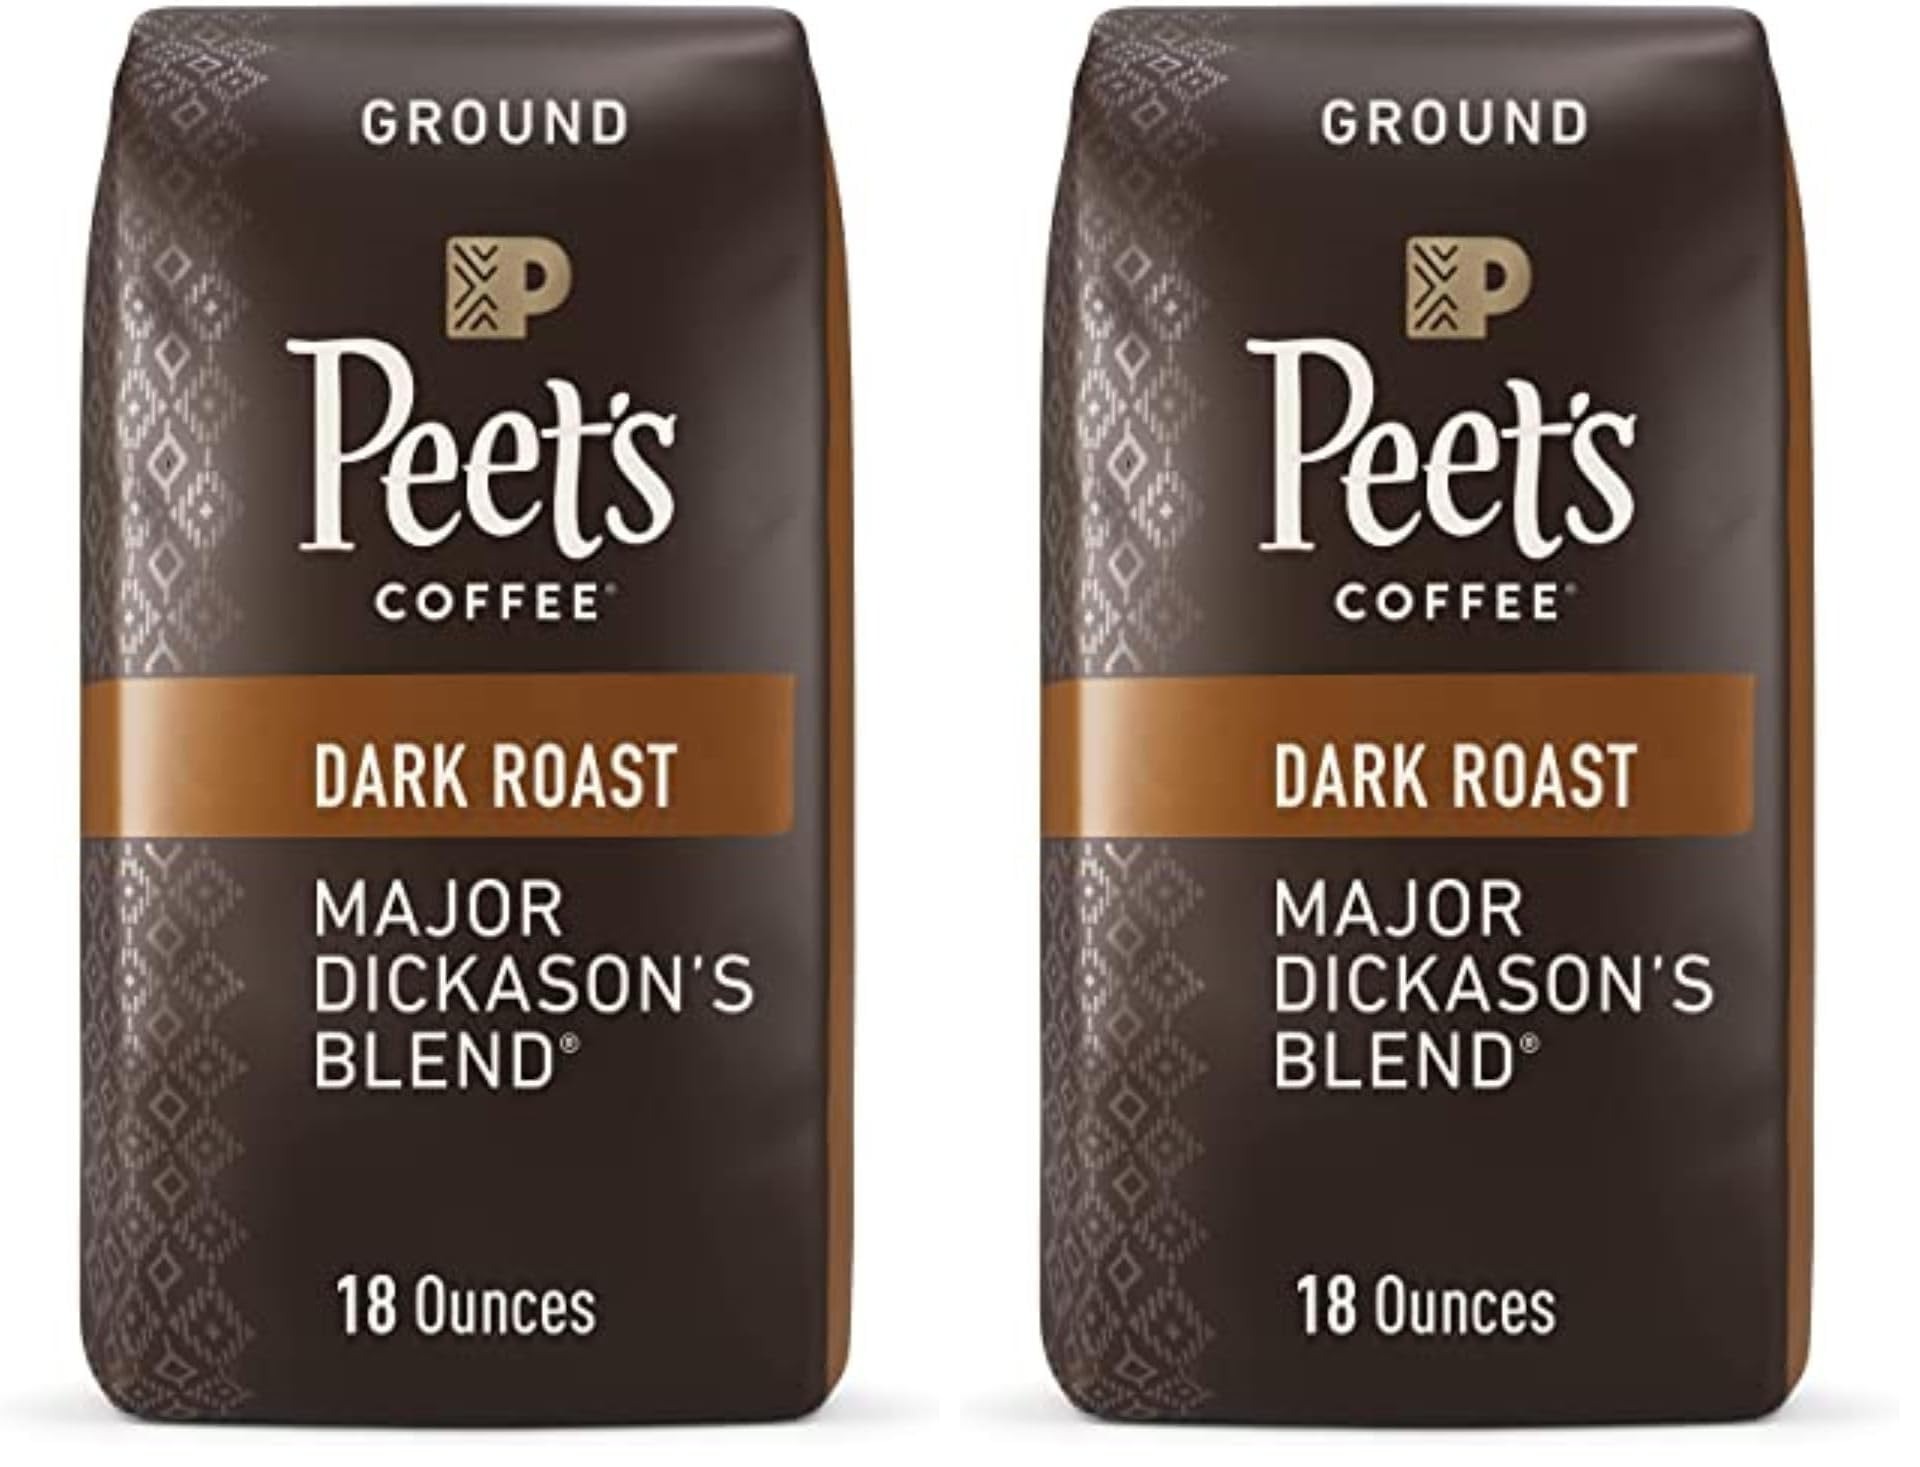
Item Name: Peet's Coffee, Dark Roast Ground Coffee - Major Dickason's Blend 36 Ounces (2 Bags of 18 Ounces)
Bullet Point 1: Contains two (2) 18 Ounce Bags of Peet's Major Dickason's Blend Ground 100% Arabica Coffee
Bullet Point 2: Flavor and Roast: Dark Roast. Flavorful, robust, full-bodied. Developed by Mr. Peet and his most discerning customer, Major Dickason’s Blend epitomizes the rich, flavorful taste of Peet’s
Bullet Point 3: Brewing Methods: Our ground coffee is perfectly suited to make drip or a pour over in your Chemex. For other brewing methods - espresso, cold brew, or French press - consider our whole bean coffees and grinding at home
Bullet Point 4: Sourcing With Impact: The coffee you buy can impact the welfare of the people and planet. Peet’s is actively engaged in driving positive impact in communities where our coffees are grown
Bullet Point 5: Rich. Complex. Incomparable. Masters of our craft for over 50 years, we hand roast the very best coffees in the world.
Value: 36.0
Unit: Ounce

Price: 16.99